Pit crater

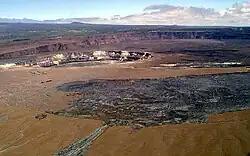
Kilauea with Halemaʻumaʻu

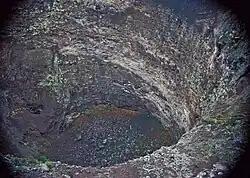
Deep pit crater on Hualalai Hawaii

A pit crater (also called a subsidence crater or collapse crater) is a depression formed by the sinking or collapse of the surface lying above a void or empty chamber, rather than by the eruption of a volcano or lava vent. Pit craters are found on Mercury, Venus, Earth, Mars, and the Moon. Pit craters are often found in a series of aligned or offset chains; in these cases, the features is called a "pit-crater chain". Pit-crater chains are distinguished from catenae or crater chains by their origin. When adjoining walls between pits in a pit-crater chain collapse, they become troughs. In these cases, the craters may merge into a linear alignment and are commonly found along extensional structures such as fractures, fissures, and graben. Pit craters usually lack an elevated rim as well as the ejecta deposits and lava flows that are associated with impact craters. Pit craters are characterized by vertical walls that are often full of fissures and vents. They usually have nearly circular openings.